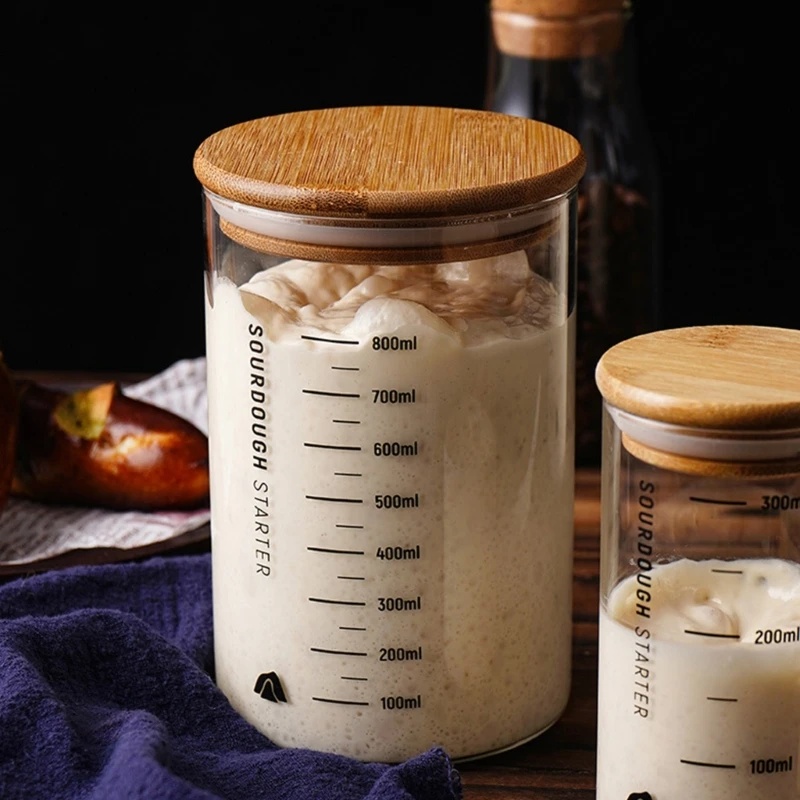
Clear Glass Sourdough Starter Jar
Perfect your sourdough baking with this clear glass fermentation jar , designed for precise measurements and optimal starter growth. The wide-mouth design allows for easy feeding, cleaning, and monitoring, while the secure lid helps maintain freshness during fermentation. Ideal for bakers who value natural yeast and artisan-quality bread, this jar is also versatile enough for storing dried fruits, nuts, and other pantry items. A must-have for anyone serious about sourdough baking. Clear Glass Design Easily track fermentation progress and measure growth without opening the lid. Wide Mouth for Easy Access Makes feeding and cleaning simple and mess-free. Multiple Sizes Available Choose from 300ml, 600ml, or 800ml capacities to suit your baking needs. Multi-Purpose Use Perfect for sourdough starter, but also great for storing pantry items like nuts, dried fruits, or seeds. Durable and Practical High-quality glass construction ensures long-term use and adds elegance to your baking setup. Specifications Material: Glass Sizes Available: 300ml: Approx. 6.7 x 12.5 cm (2.64 x 4.92 inch) 600ml: Approx. 8.9 x 15.6 cm (3.50 x 6.14 inch) 800ml: Approx. 10.3 x 15.5 cm (4.06 x 6.10 inch) Package Includes 1 x Glass Sourdough Fermentation Jar (selected size)
Brand: Taylor Brio
Category: Home & Garden > Kitchen & Dining > Cookware & Bakeware > Bakeware Accessories